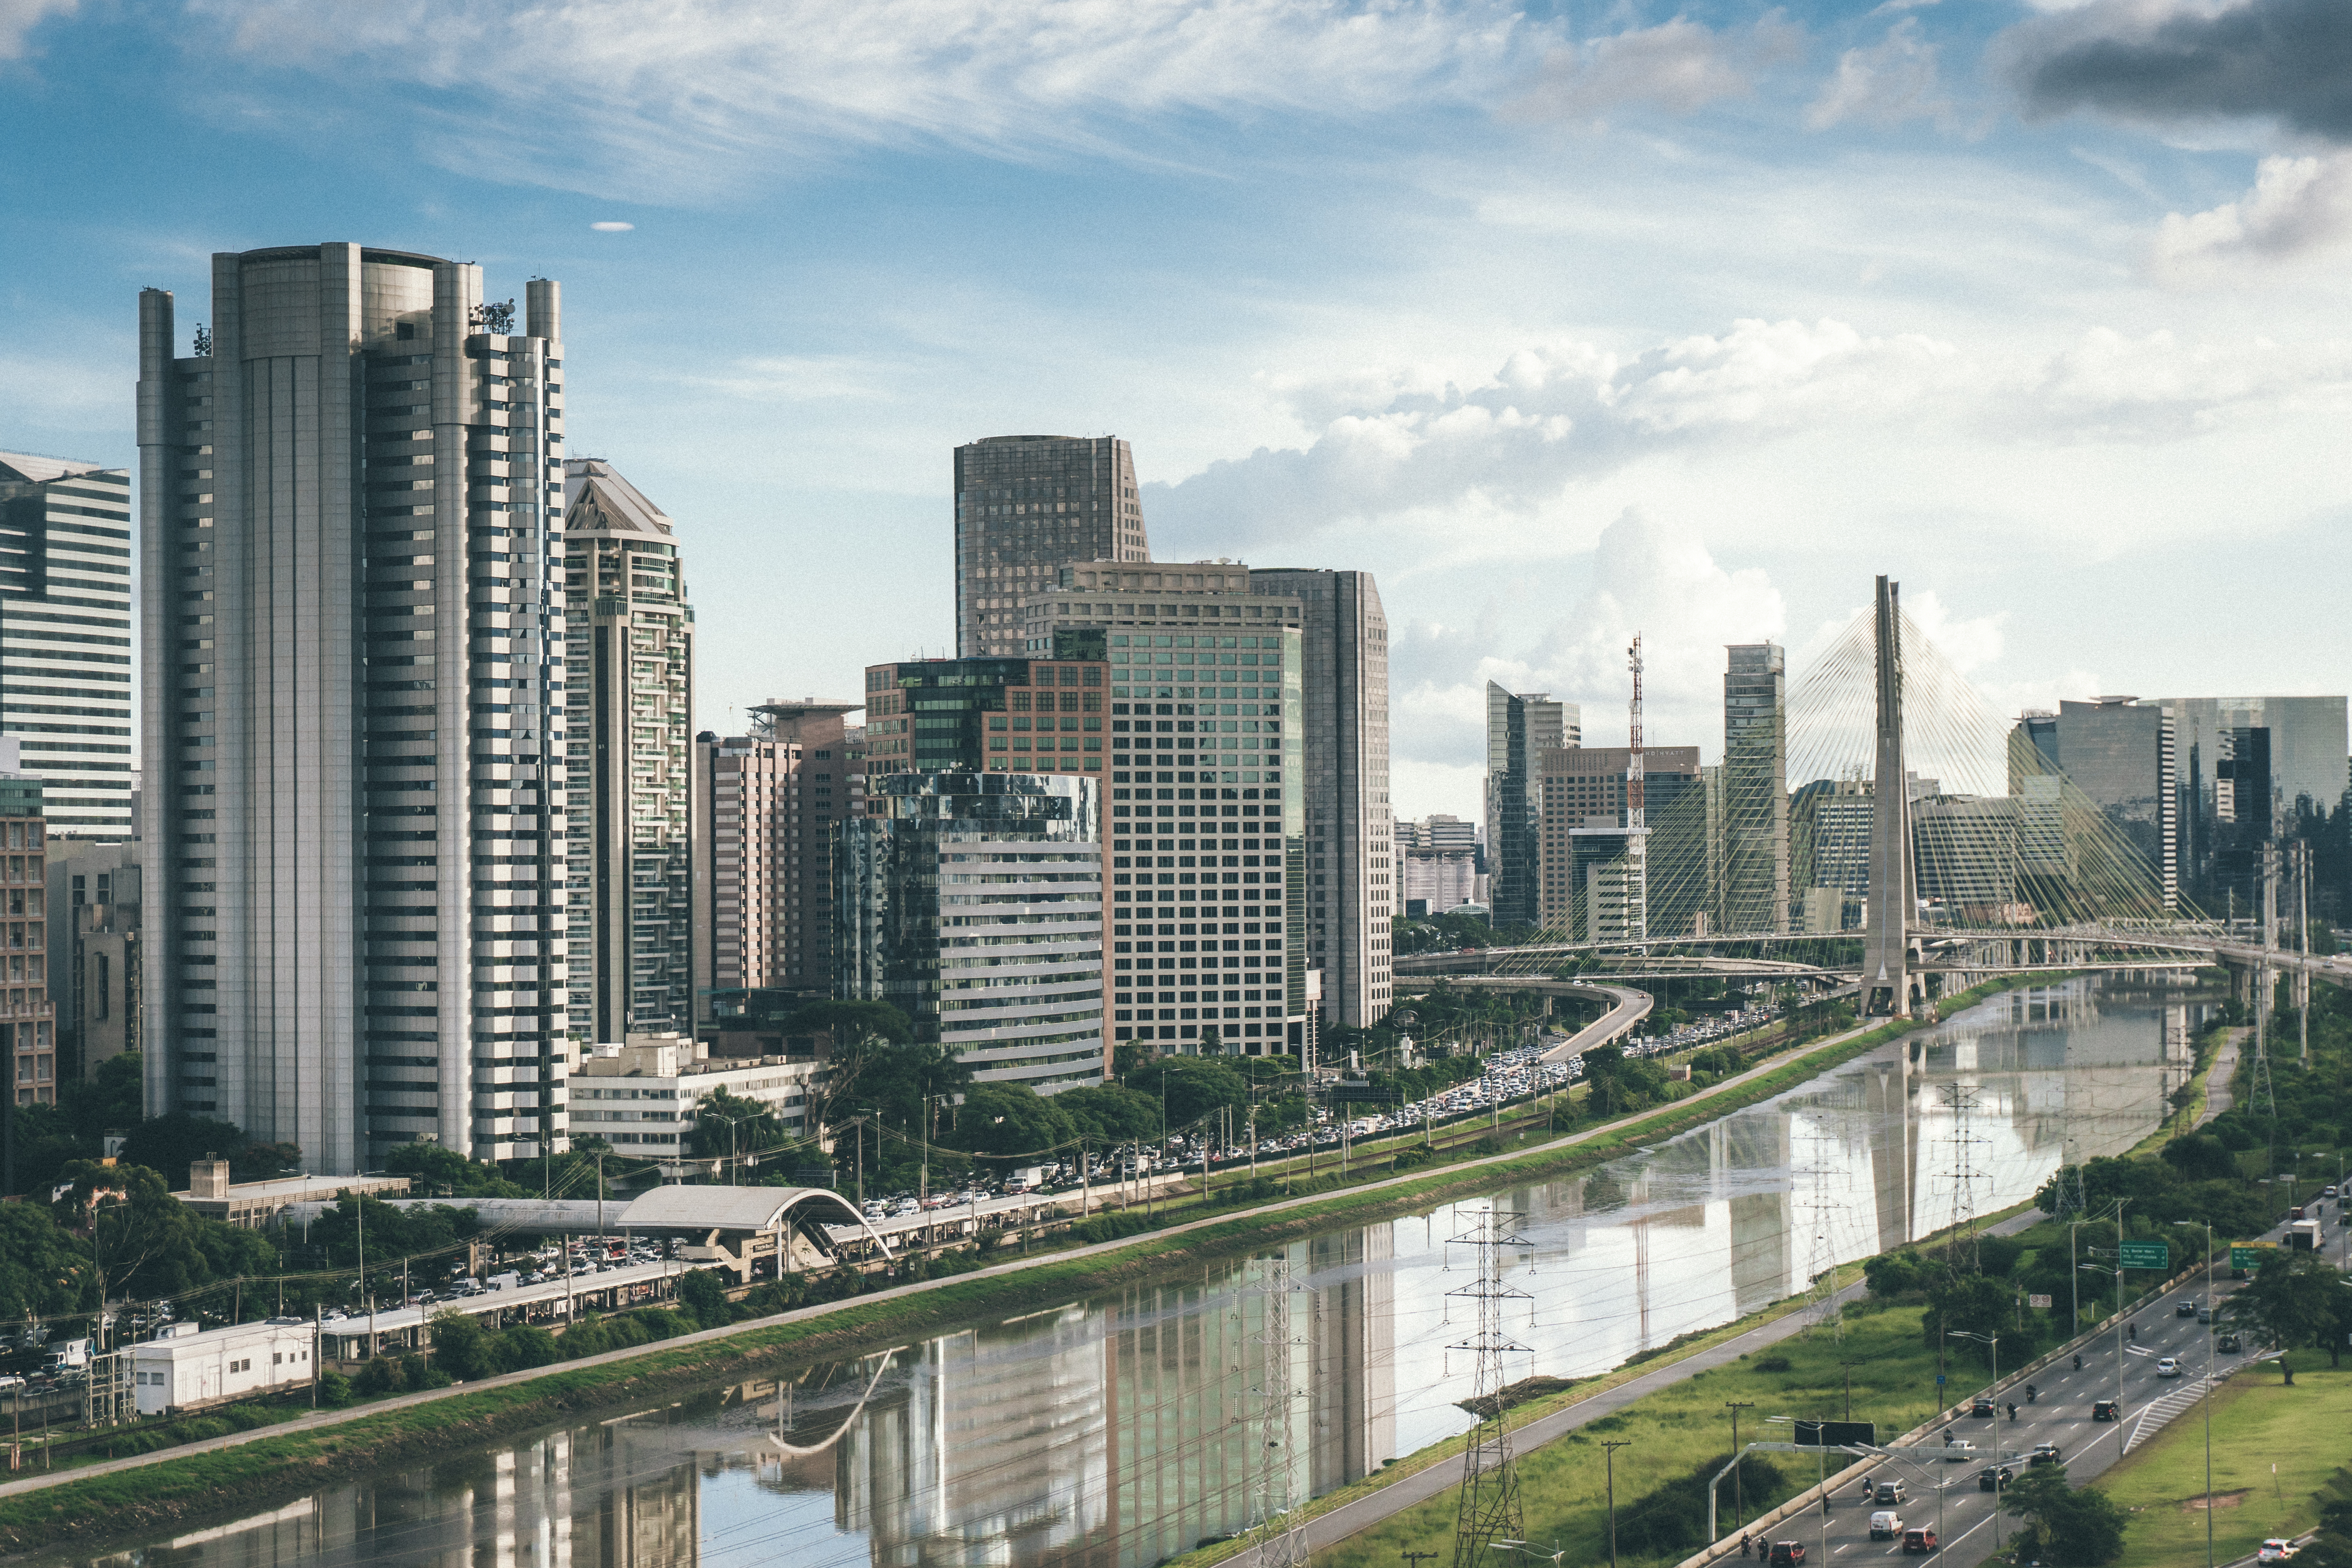
city, metropolitan area, cityscape, urban area, skyline, metropolis, skyscraper, daytime, tower block, human settlement, sky, downtown, landmark, reflection, architecture, building, mixed use, river, real estate, water, waterway, condominium, residential area, neighbourhood, commercial building, urban design, corporate headquarters, tree, landscape, cloud, tower, photography, apartment, horizon, world, tourism, aerial photography